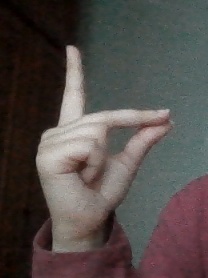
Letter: ta